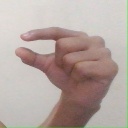
अक्षर: ग